No Man's Woman (1955 film)

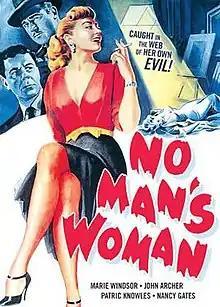

No Man's Woman is a 1955 American film noir crime film directed by Franklin Adreon and starring Marie Windsor, John Archer and Patric Knowles. The film's sets were designed by the art director Walter E. Keller.